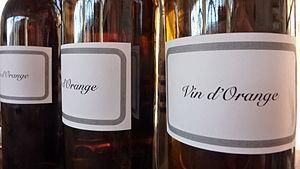
Vin d'orange
Le vin d'orange est un apéritif réalisé soit par infusion d'écorces d'orange dans un alcool neutre assemblé ensuite à du vin, soit par fermentation alcoolique du jus d'orange et de ses écorces.
L'aromatisation du vin est un procédé très ancien, qui remonte à l'Antiquité. Il s'agit soit d'améliorer un vin de qualité médiocre, soit de créer une boisson apéritive. Actuellement, les vins aromatisés titrent entre 16 % et 21 % d'alcool, et sont obtenus à partir de substances principalement amères ou aromatiques, selon des recettes qui sont spécifiques à chaque maison productrice. Entrent aussi dans cette catégorie des productions locales, artisanales ou ménagères, où le vin est servi après y avoir fait macérer, plus ou moins longtemps, des agrumes ou des petits fruits rouges.
Le mariage vin et cuisine remonte à l'Antiquité. Il va traverser le Moyen Âge, s'enrichir à la Renaissance et devenir un véritable classique de nos jours. On doit distinguer dans cette alliance la cuisine du vin et la cuisine au vin qui ont été et restent les deux façons d'utiliser les apports qualitatifs du vin en gastronomie.